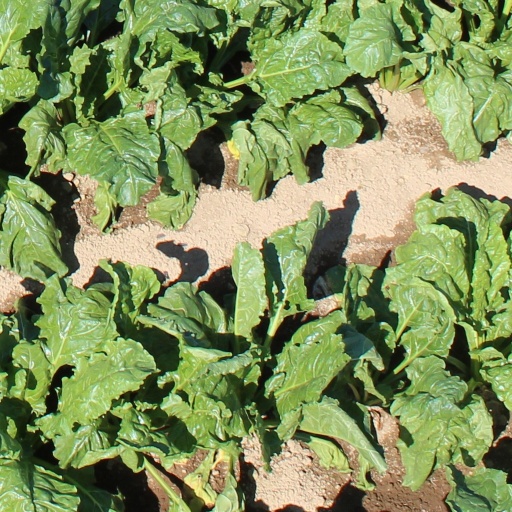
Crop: sugar beet